The Code of the Mounted

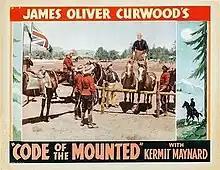

The Code of the Mounted is a 1935 American drama film directed by Sam Newfield from a screenplay by Milton Raison. The film stars Kermit Maynard, Robert Warwick, and Jim Thorpe.